Street luge

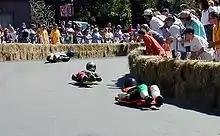
2001 Gravity Games. Providence, RI

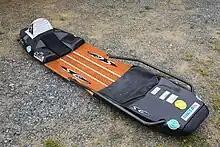
Street luge board

Street luge is an extreme gravity-powered activity that involves riding a street luge board (sometimes referred to as a sled) down a paved road or course. Street luge is also known as land luge or road luge. Like skateboarding, street luge is often done for sport and for recreation.